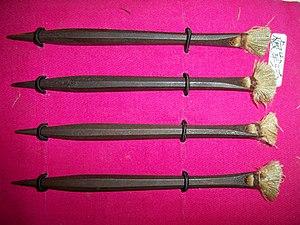
Le shuriken est une arme traditionnelle japonaise de lancer, qui est utilisée dans le cadre du shurikenjutsu. Cet art martial fait partie intégrante de la formation des ninjas.
Ninja est un terme japonais moderne, servant à désigner une certaine catégorie d'espions ou mercenaires, actifs jusqu'à la période d'Edo, traditionnellement appelés shinobi.